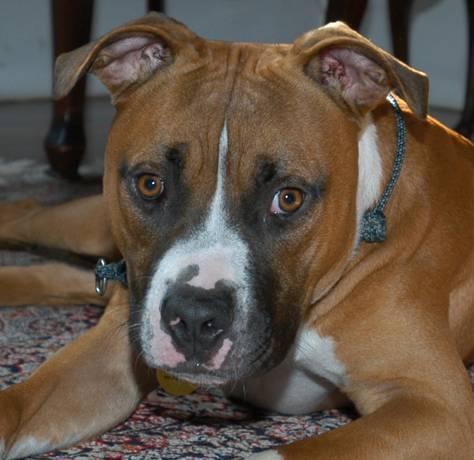
dog